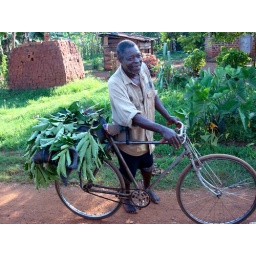
he was carrying a huge black pig in the bike, and it was alive!!